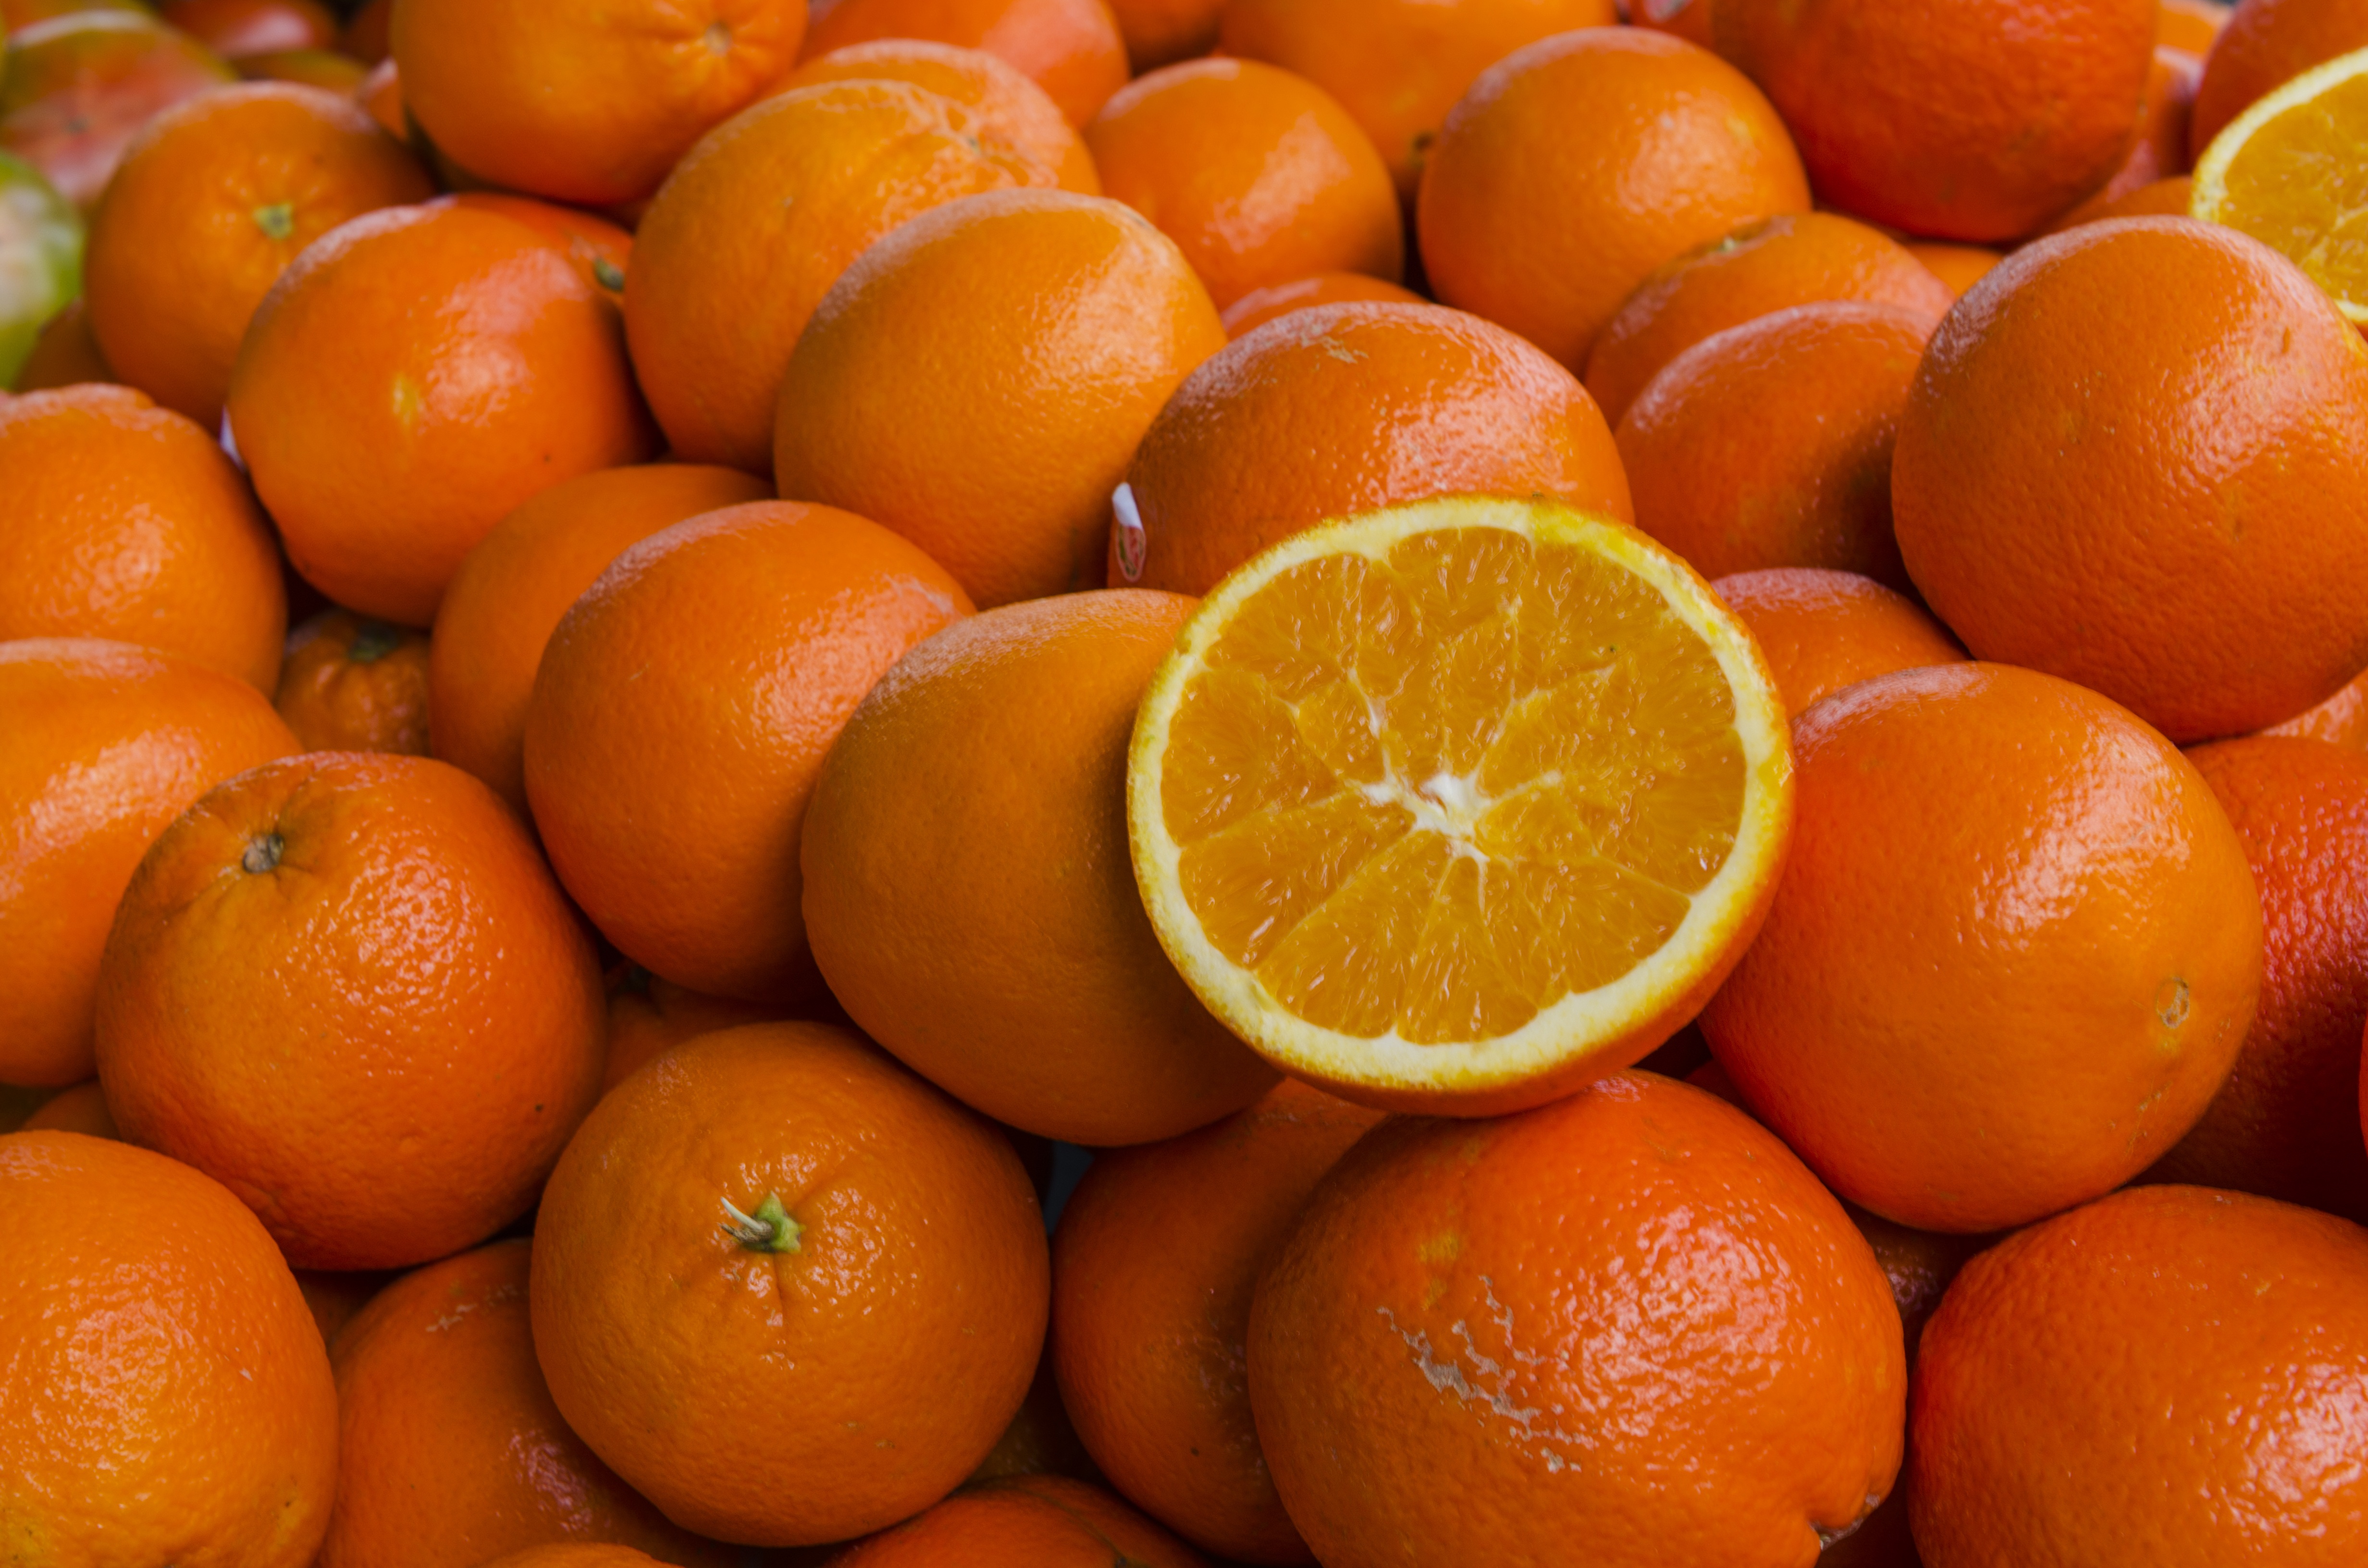
plant, fruit, orange, food, produce, healthy, dessert, vitamin, tangerine, kumquat, clementine, vegetarian food, citrus, flowering plant, bitter orange, mandarin orange, land plant, tangelo, valencia orange